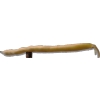
Label: bean_pod